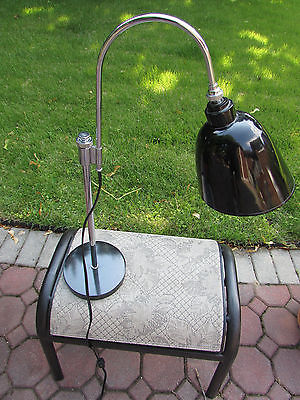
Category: lamp